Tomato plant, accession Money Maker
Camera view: vertical (180 deg); turntable rotation: 180 degrees
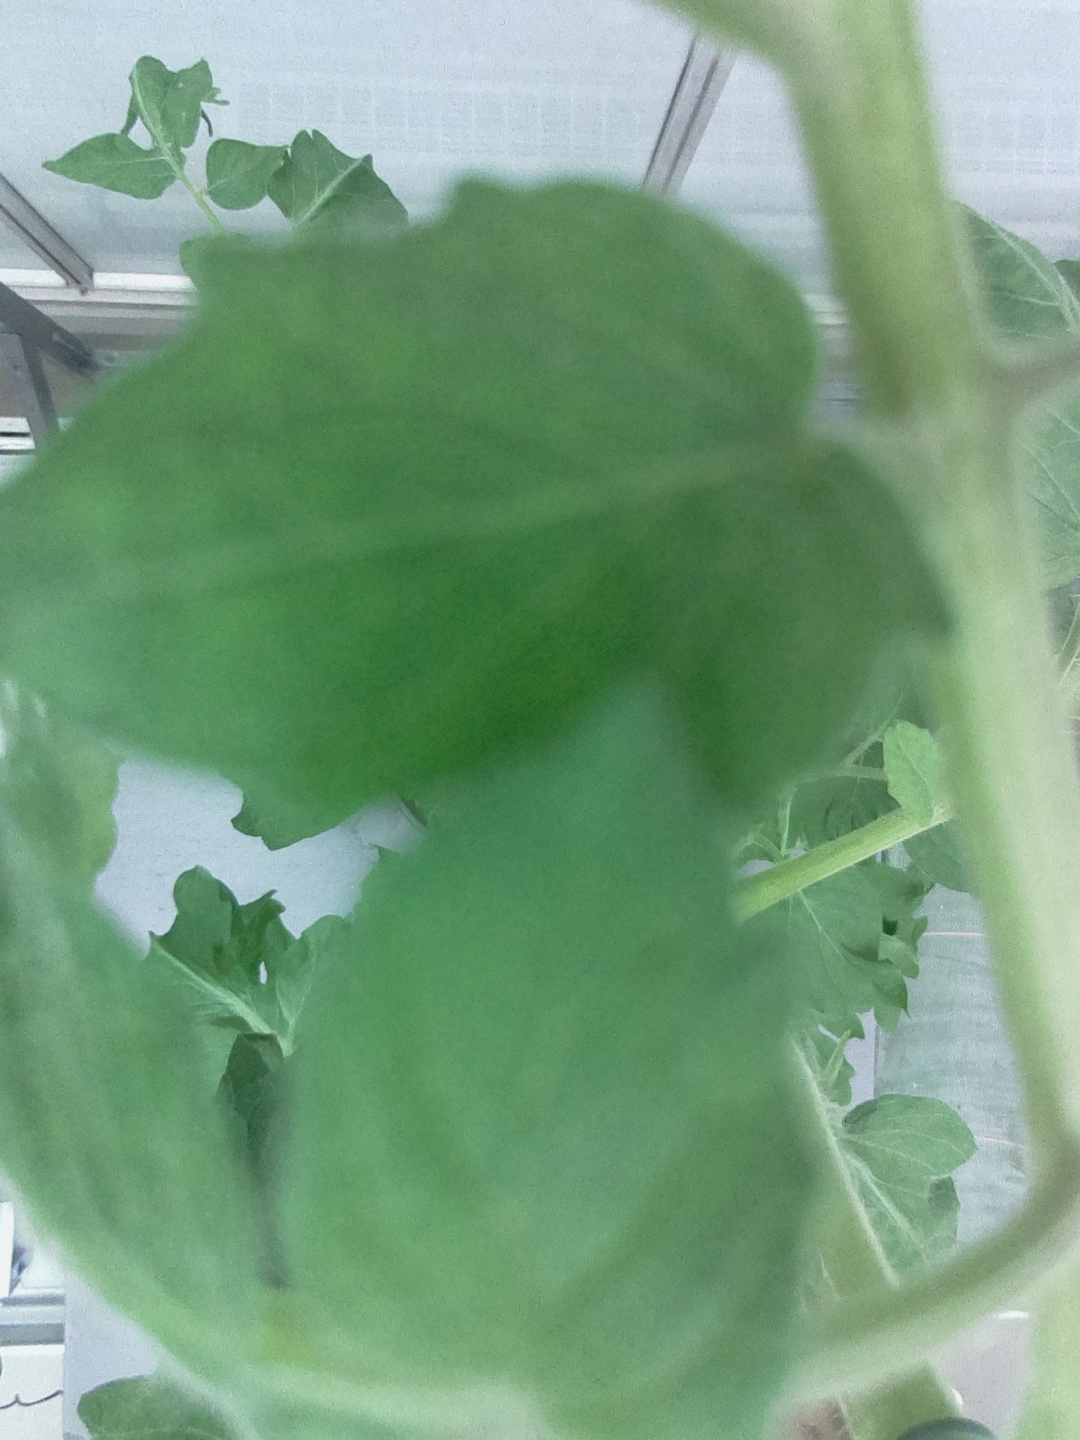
BBCH growth stage 70: Fruits at the main stem or branches visibles